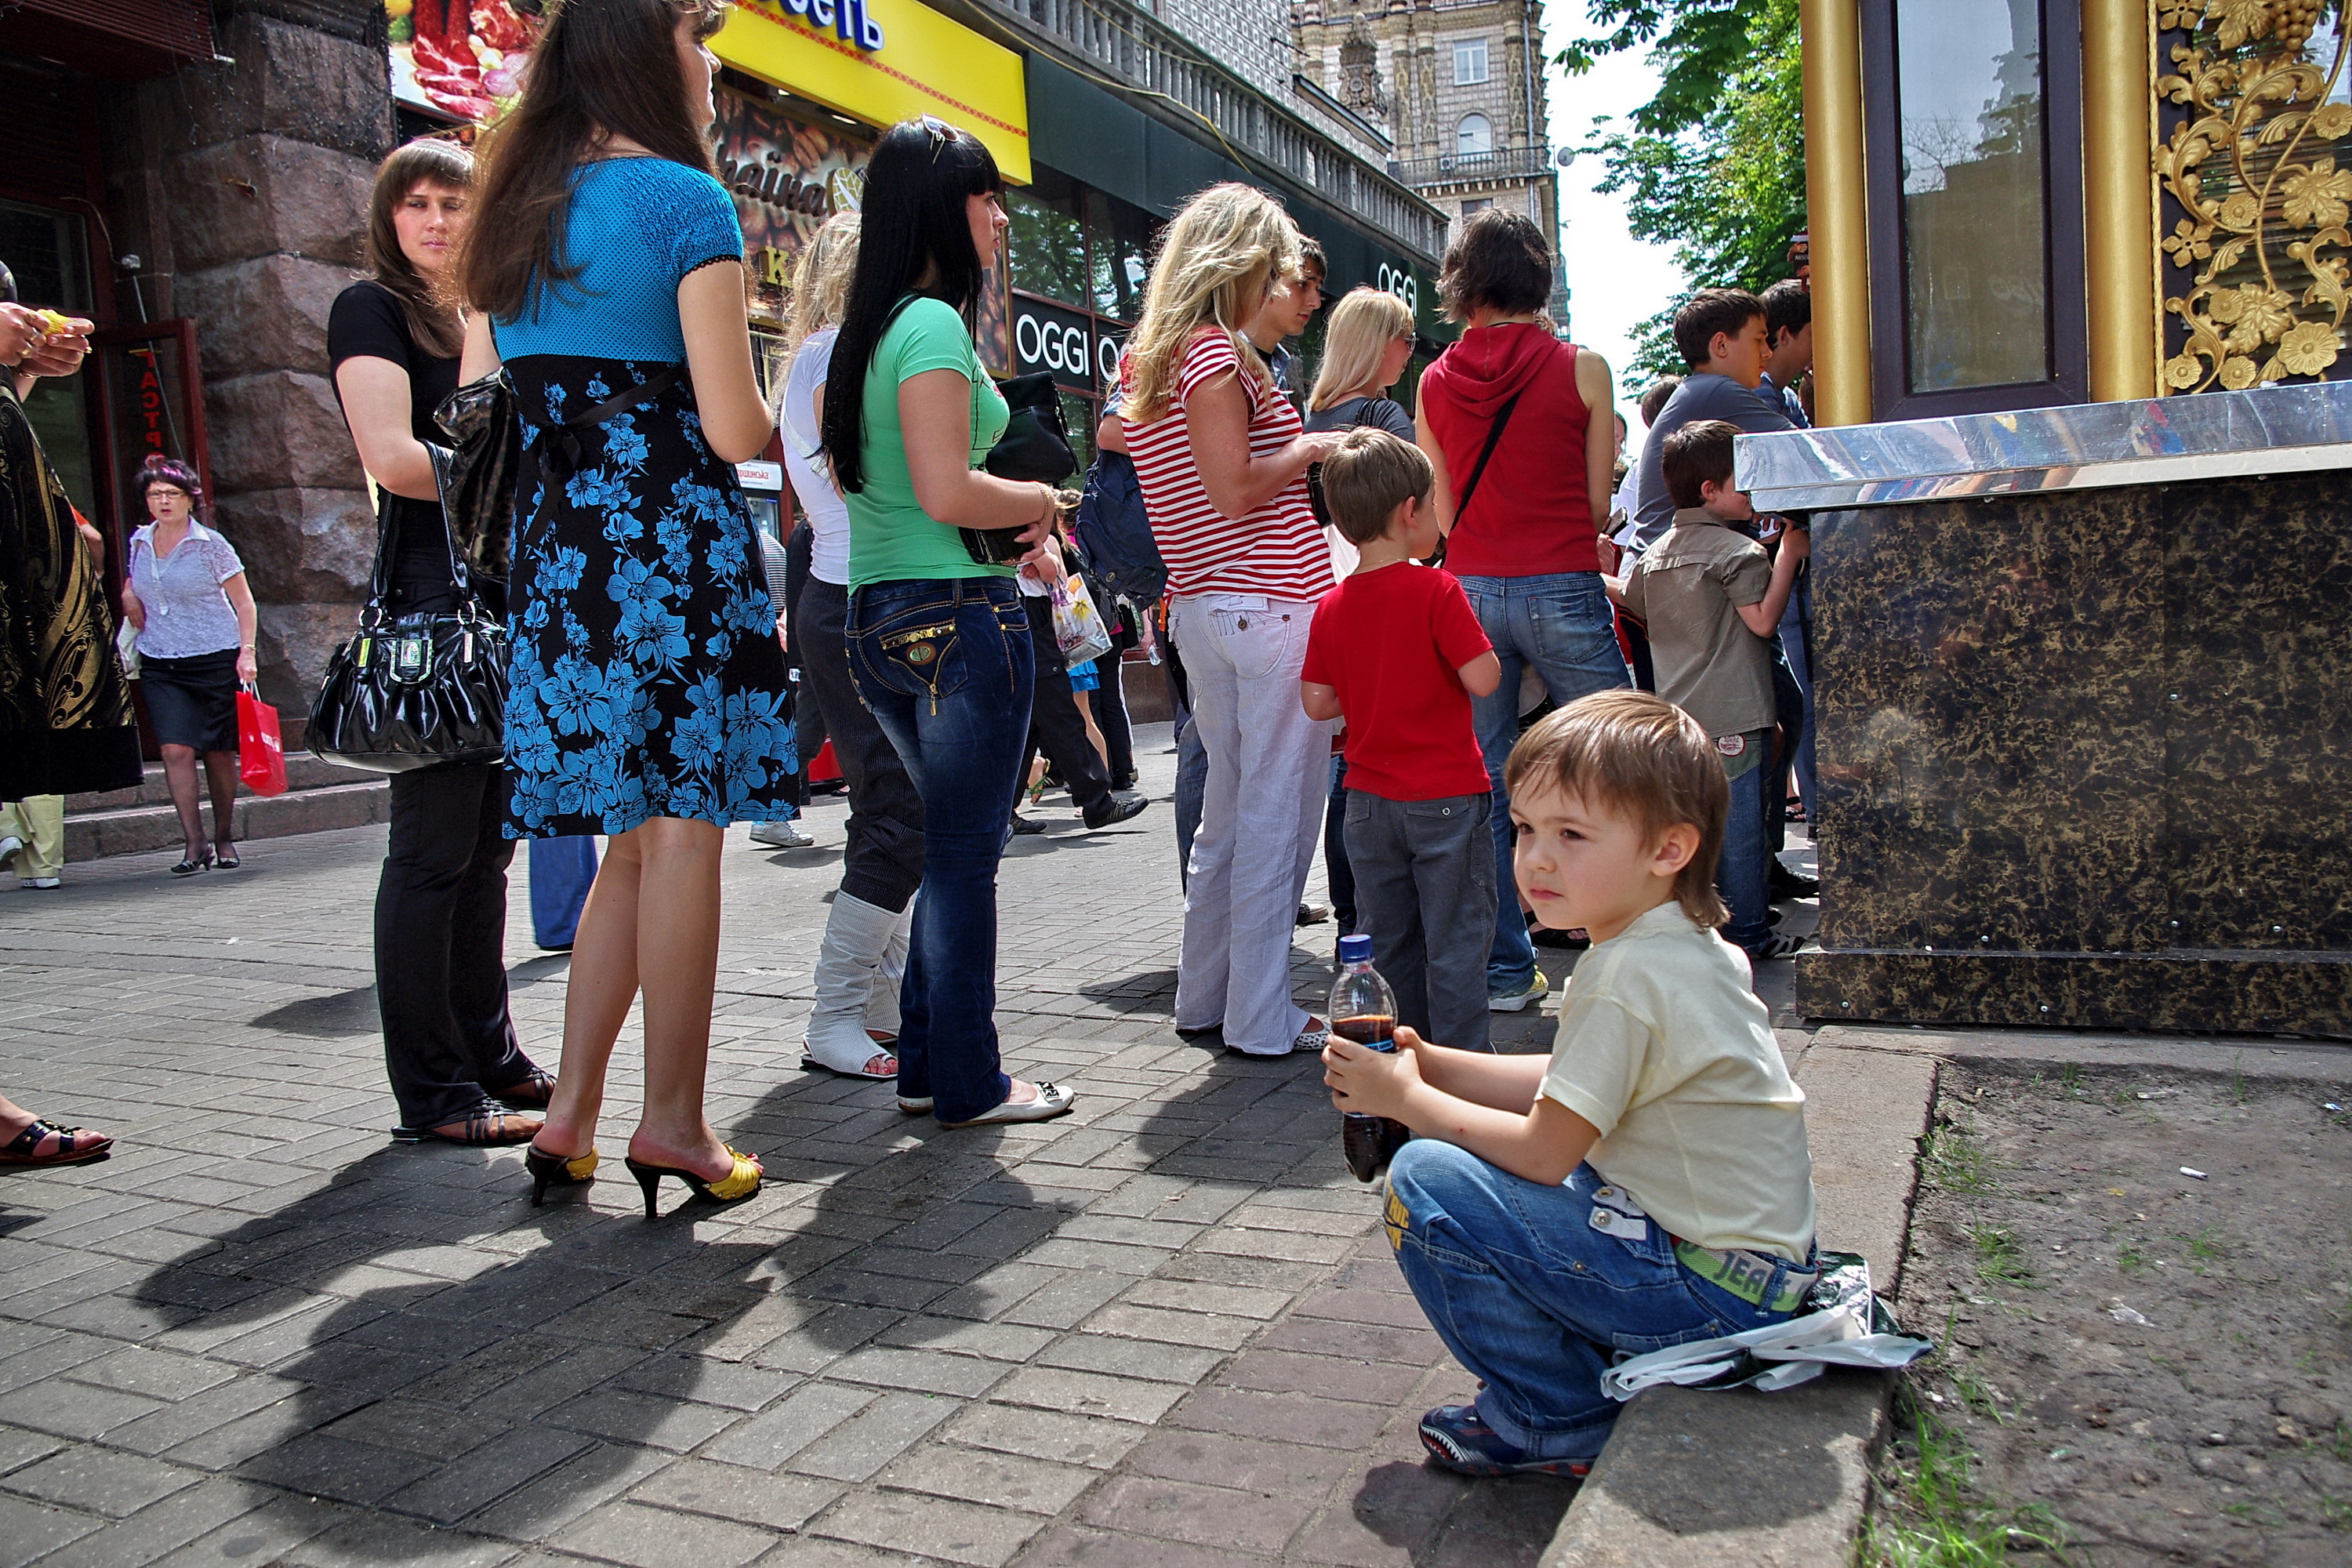
people, street, crowd, spring, child, festival, may, kiev, selebration